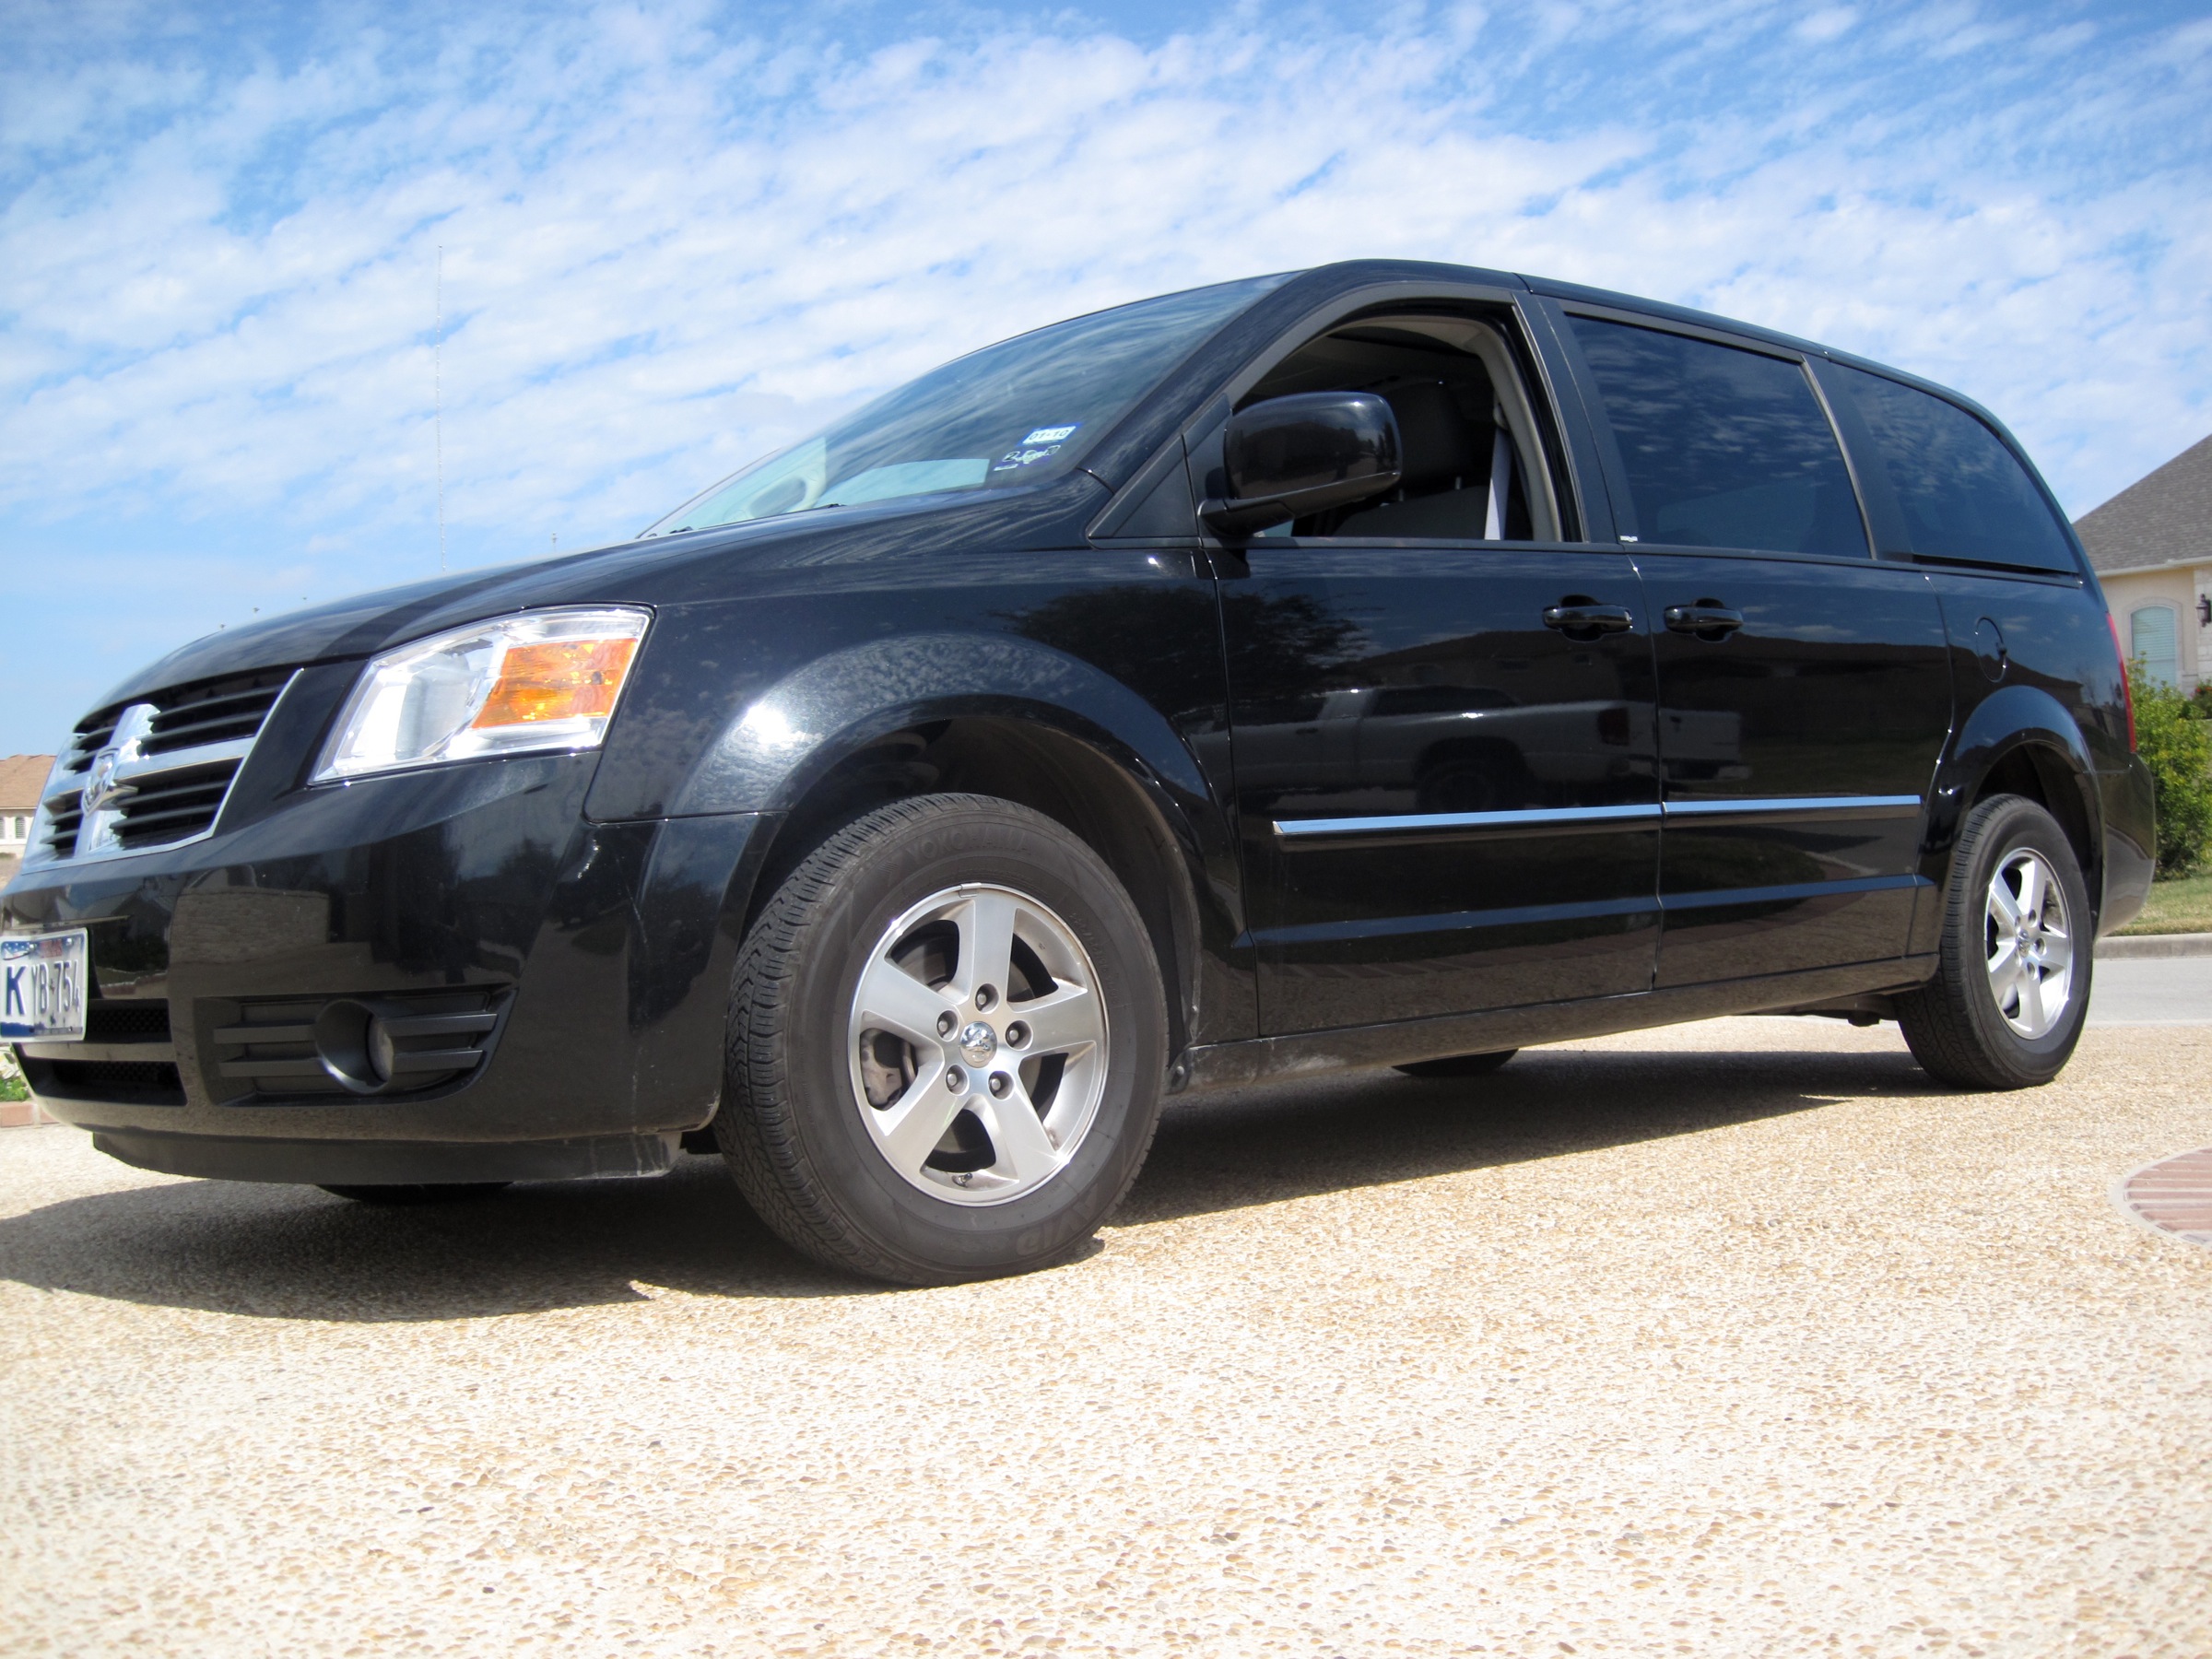
car, vehicle, minivan, 2009365, sport utility vehicle, land vehicle, automobile make, compact sport utility vehicle, dodge caravan